Kyiv Academic Theatre of Drama and Comedy on the left bank of Dnieper

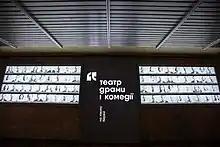

On January 18, 2019, Stas Zhyrkov and Tamara Trunova became theater directors.